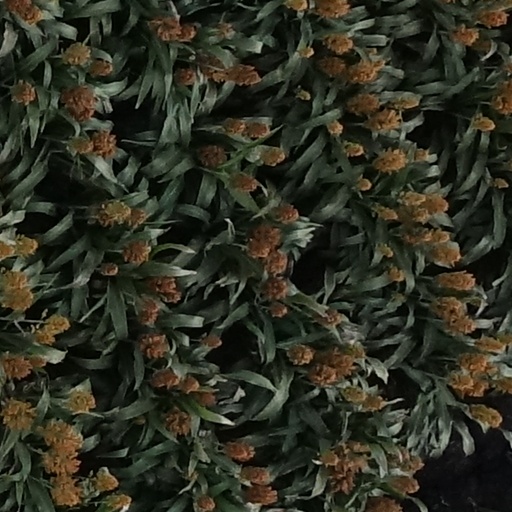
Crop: sorghum